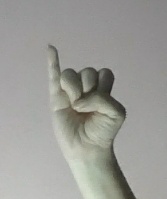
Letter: meem